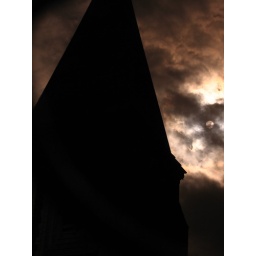
A church clock tower with the sun in the background. I used my sunglasses as a filter.